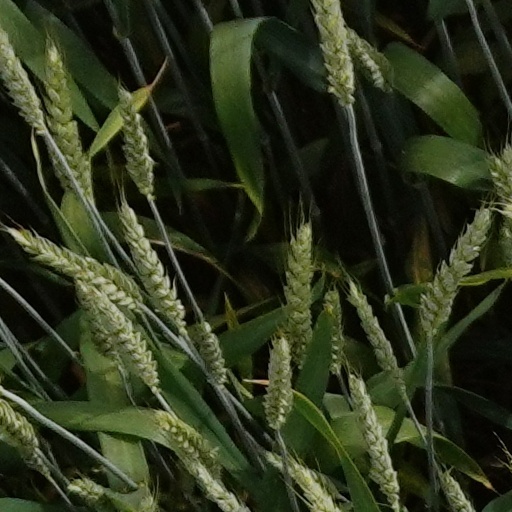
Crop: wheat